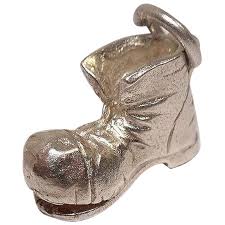
Waste category: shoes